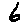
Label: 6